Academic dress of Durham University

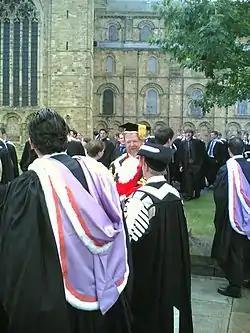
The Durham BSc hood

Bachelors' hoods are full-shape made with black stuff except for the BSc and LLB (made with palatinate silk). The BA uses its own specific full-shape [f6], while other bachelor's degrees use the BSc shape [f7]. The hoods are: